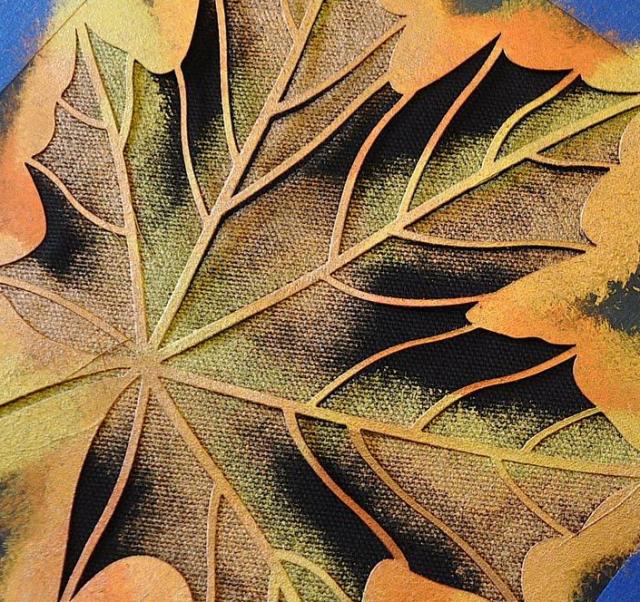
Texture: veined